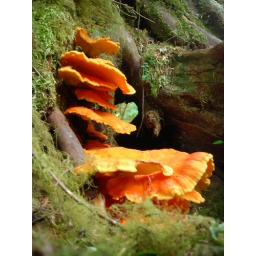
found at Olympic National Park in &amp;quot;The Hall of Mosses&amp;quot; called chicken of the woods or the sulfur shelf